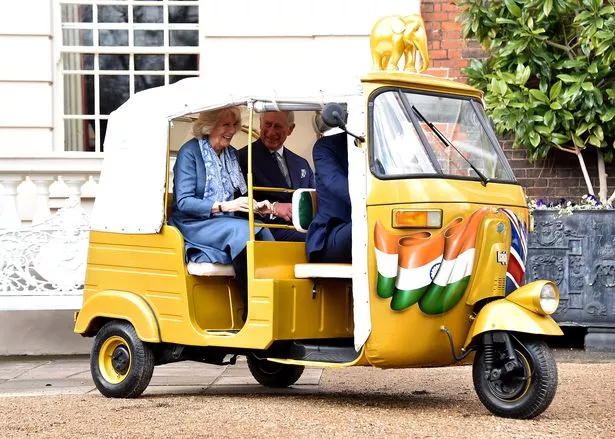
Vehicle type: Auto Rickshaws